Paul Di'Anno

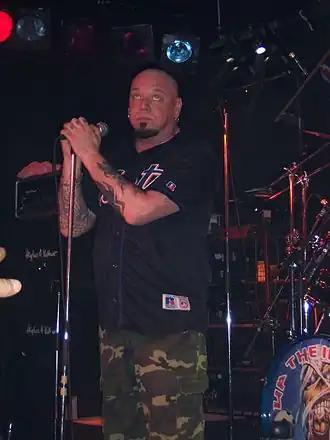
Di'Anno in 2003

Killers formed in the summer of 1991. Cliff Evans was living in New York with Arnie Goodman, the manager of Fastway. Steve Hopgood, who had played in Battlezone with Di'Anno, called Evans and outlined plans for a new group. Di'Anno and Hopgood flew to New York and formed a band.